History of Lagos, Portugal

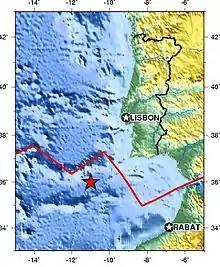
Epicenter of the 1755 Earthquake.

From the late 1710s onwards, a period of violent earthquakes began, which hit the Algarve and other regions of the country. The first was on 6 March 1719, which destroyed a large number of buildings in Lagos, while another on 27 December 1722 also ruined several buildings and caused many deaths in the city, and created a tsunami. Then earthquakes occurred on 12 October 1724, 27 December 1732, 2 February 1734, 25 October 1739. This phase culminated with the 1 November 1755 earthquake and corresponding tsunami, which was considered the worst catastrophe of the century, and which devastated the city of Lisbon and many other towns in Portugal.